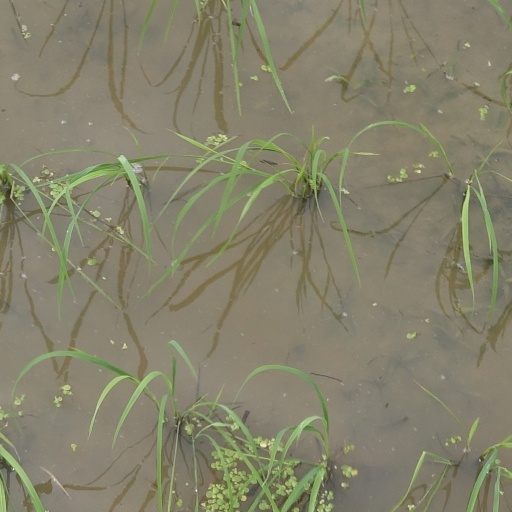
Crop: rice